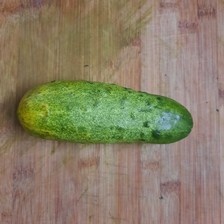
Label: cucumber